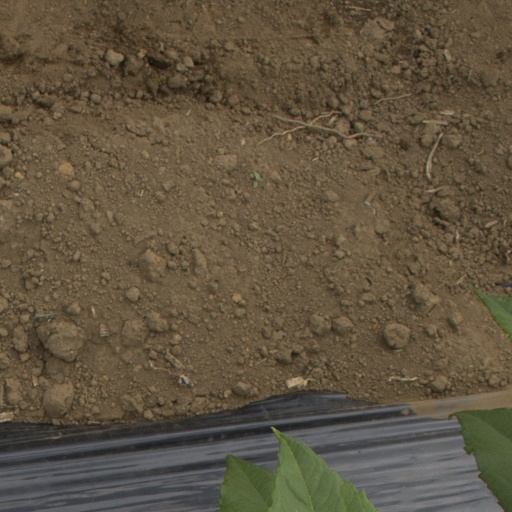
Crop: Jerusalem artichoke